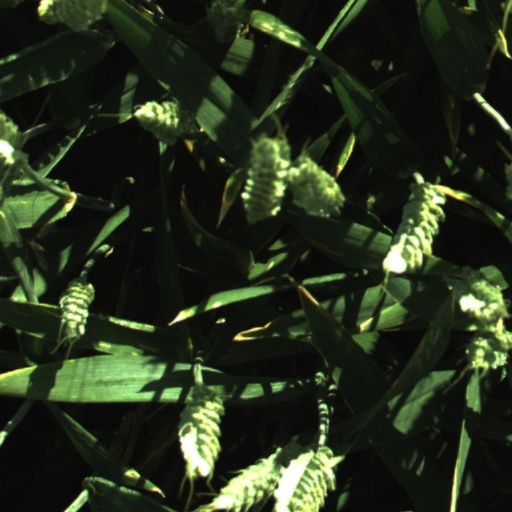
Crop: wheat